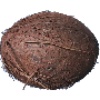
Label: Cocos 1